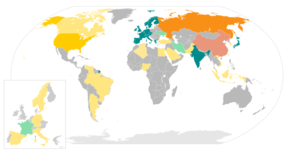
l’Algérie a une agence spatial
La liste des agences spatiales détaille les principales caractéristiques des organismes nationaux ou supranationaux, dédiés à la gestion de l'activité spatiale. Celle-ci regroupe le développement des lanceurs, l'étude du milieu spatial, l'exploration du système solaire, l'observation de la Terre, l'astronomie, la cosmologie, les télécommunications et la météorologie spatiale, la technologie spatiale, les vols habités, etc.